Fireman's Drinking Fountain

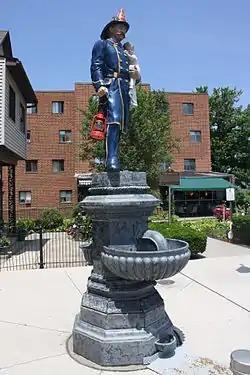
Fireman's Drinking Fountain in June 2013

Fireman's Drinking Fountain is a historic drinking fountain located at Slatington, Lehigh County, Pennsylvania. It was built in 1909, and is a 12-foot high monument, with a 7-foot, 3-inch, statue of a volunteer fireman holding a child in his left hand and a lantern in his right.